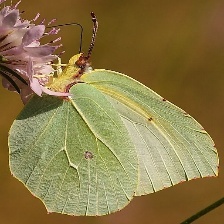
Species: CLEOPATRA
Butterfly family (ImageNet category): sulphur_butterfly